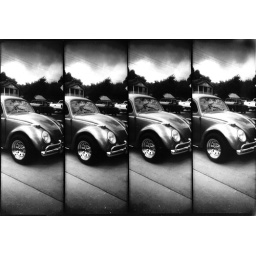
Lomo Supersampler photo taken on black &amp;amp; white film. Film and photograph developed in the darkroom.